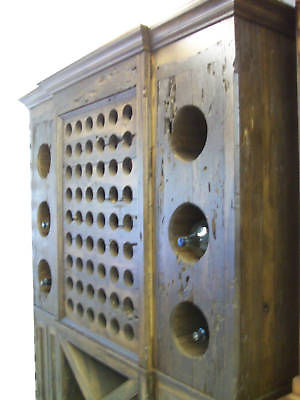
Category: cabinet